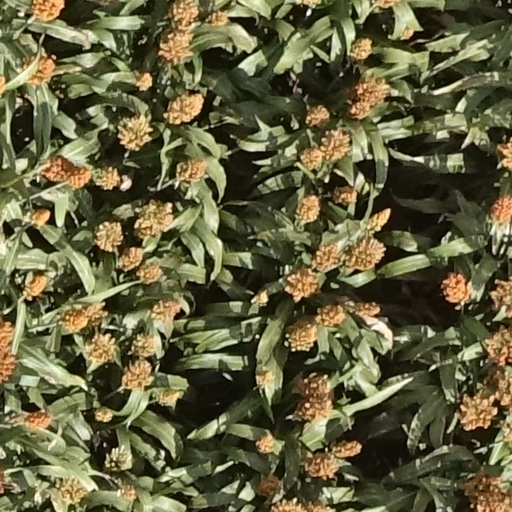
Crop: sorghum